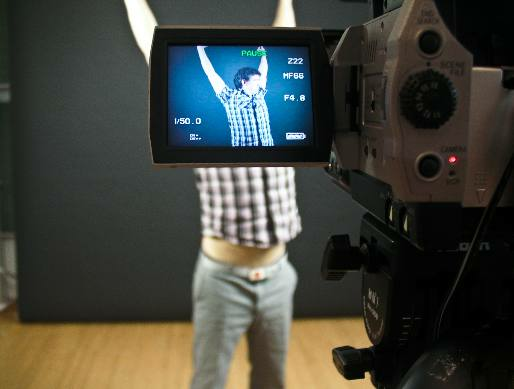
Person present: Yes